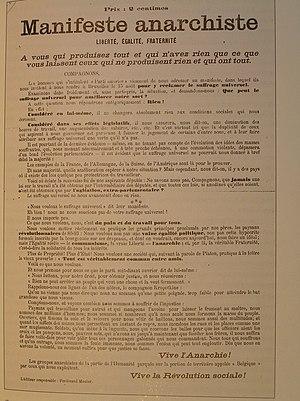
«
L'anarchisme en Belgique concerne l'histoire du mouvement libertaire belge.